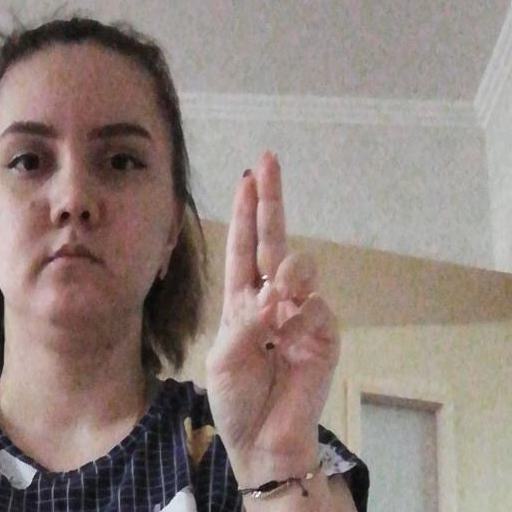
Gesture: two_up